The Beast of Babylon Against the Son of Hercules

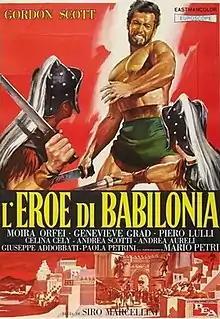

The Beast of Babylon Against the Son of Hercules (also known as "Heroes of Babylon", "Hero of Babylon" and "Goliath, King of Slaves") is a 1963 Italian-French peplum film written and directed by Siro Marcellini and starring Gordon Scott.